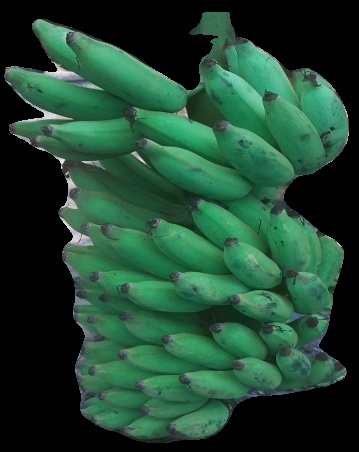
Variety: elakki-bale
Grade: grade2